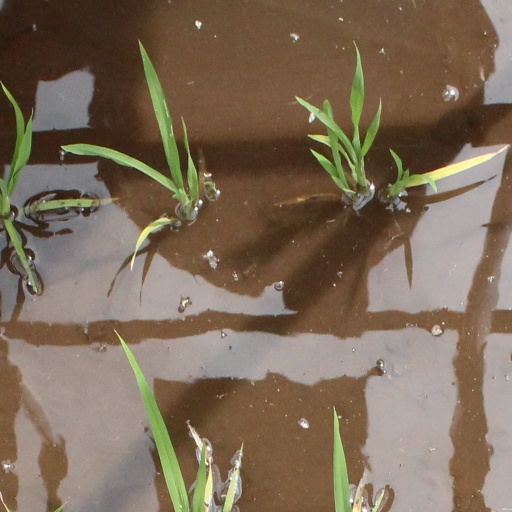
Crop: rice